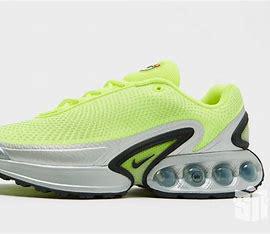
Brand: Nike
Model: Air Max DN